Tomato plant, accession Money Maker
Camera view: tilt-top (135 deg); turntable rotation: 240 degrees
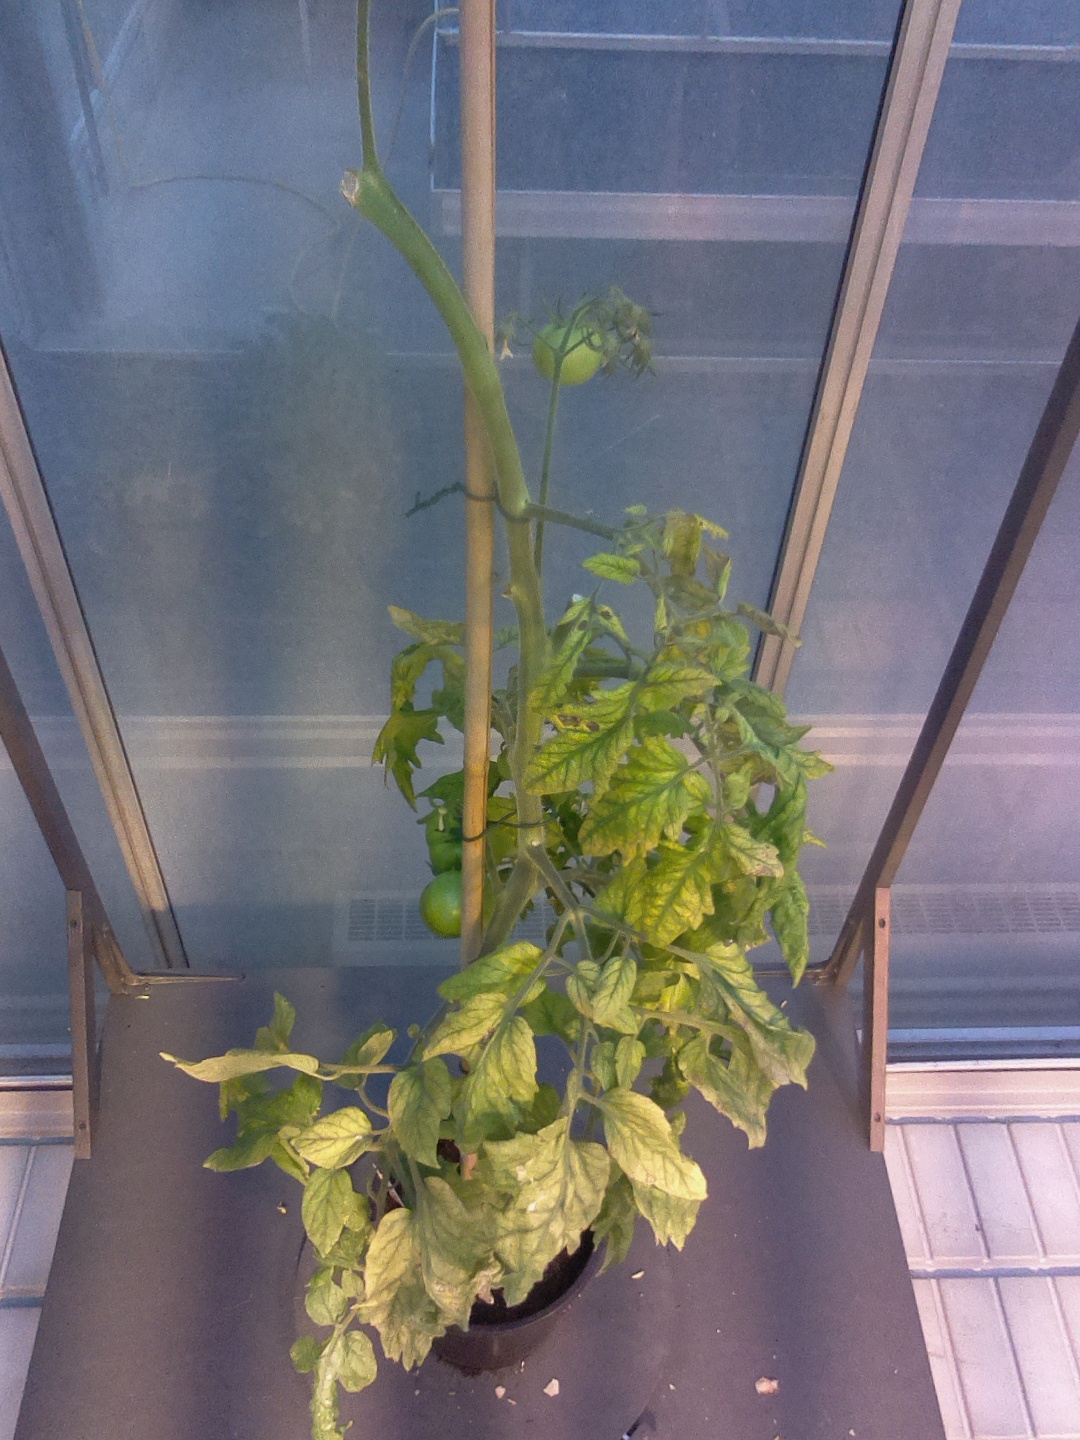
BBCH growth stage 78: 80% -90% of final fruit size